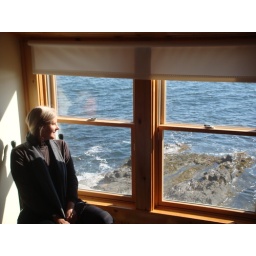
This is taken from our bedroom in the house on Bailey's Island.